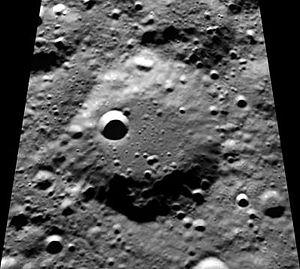
Poinsot est un cratère d'impact lunaire situé au sud-est de la face cachée de la Lune. Il se trouve au nord des cratères Rozhdestvenskiy et Heymans. Ce cratère a été fortement érodé par les impacts ultérieurs, laissant un bord voûté externe qui est presque au même niveau avec le terrain environnant et une surface intérieure qui descend vers le sol sans terrasse. Un certain nombre de petits craterlets se trouvent le long du bord du contour et des parois intérieures ainsi que sur la surface intérieure. Le sol n'a pas de pic central.